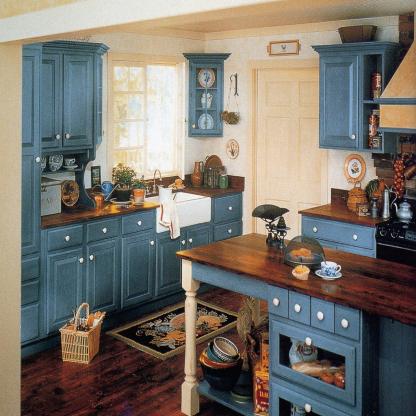
Scene: Indoor